Jason Bradbury

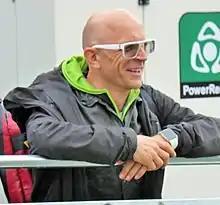
Jason Bradbury in May 2016

Jason Alan Bradbury (born 10 April 1969) is a British television presenter and children's author, best known for presenting shows such as the Channel 5 technology programme "The Gadget Show" and the BBC One game show "Don't Scare the Hare". In 2016, Bradbury presented several rounds of the Tour Series cycling competition for ITV4.